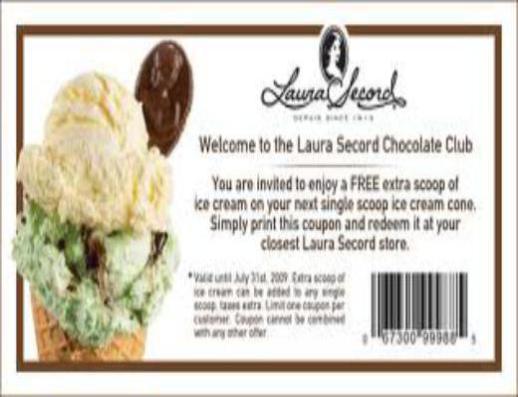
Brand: laura secord chocolates
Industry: Food